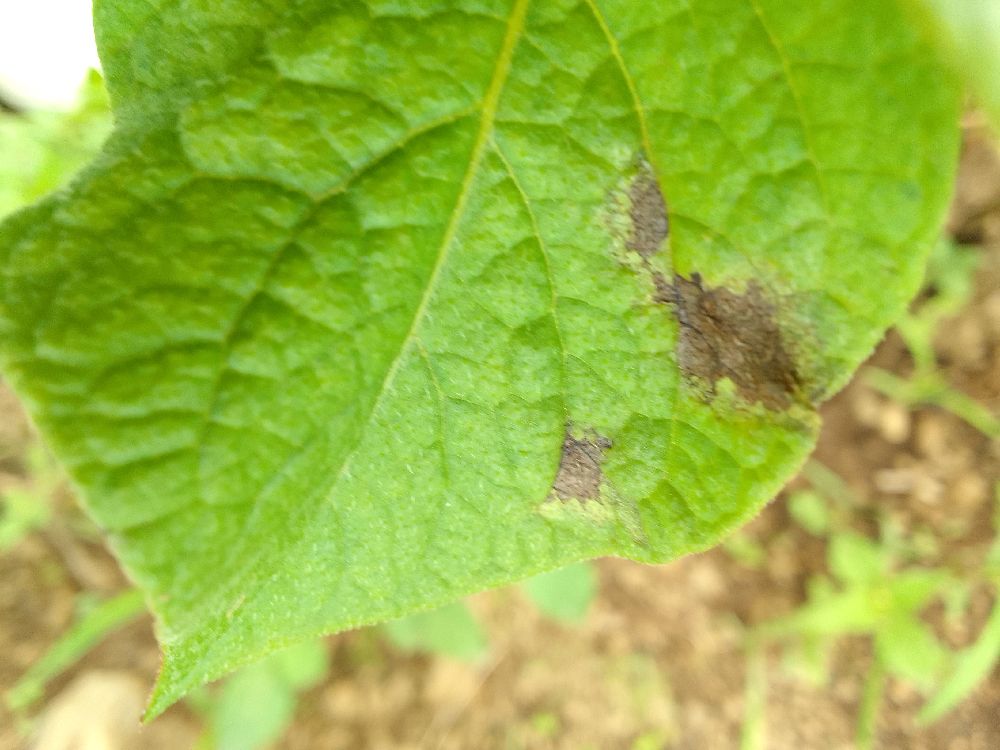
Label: Late blight